José Vilariño

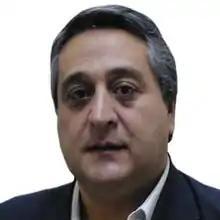
Vilariño in 2011

José Antonio Vilariño (19 May 1961 – 8 April 2022) was an Argentine engineer and politician. A member of the Victory Party, he served in the Argentine Chamber of Deputies from 1995 to 1999 and again from 2003 to 2015. He died of cardiac arrest in Buenos Aires on 8 April 2022 at the age of 60.